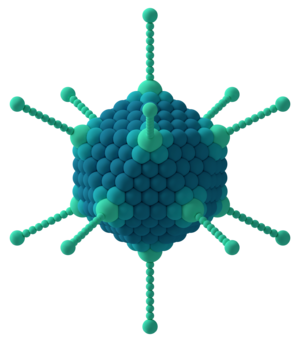
Le capsomère est une sous-unité de la capside d'un virus, un revêtement extérieur de protéines dont le rôle est de protéger le matériel génétique. Les capsomères s'auto-assemblent pour former la capside. Ils sont eux-mêmes composés de protomères.
Chez un virus, la capside est la structure qui entoure le génome, l'acide nucléique.